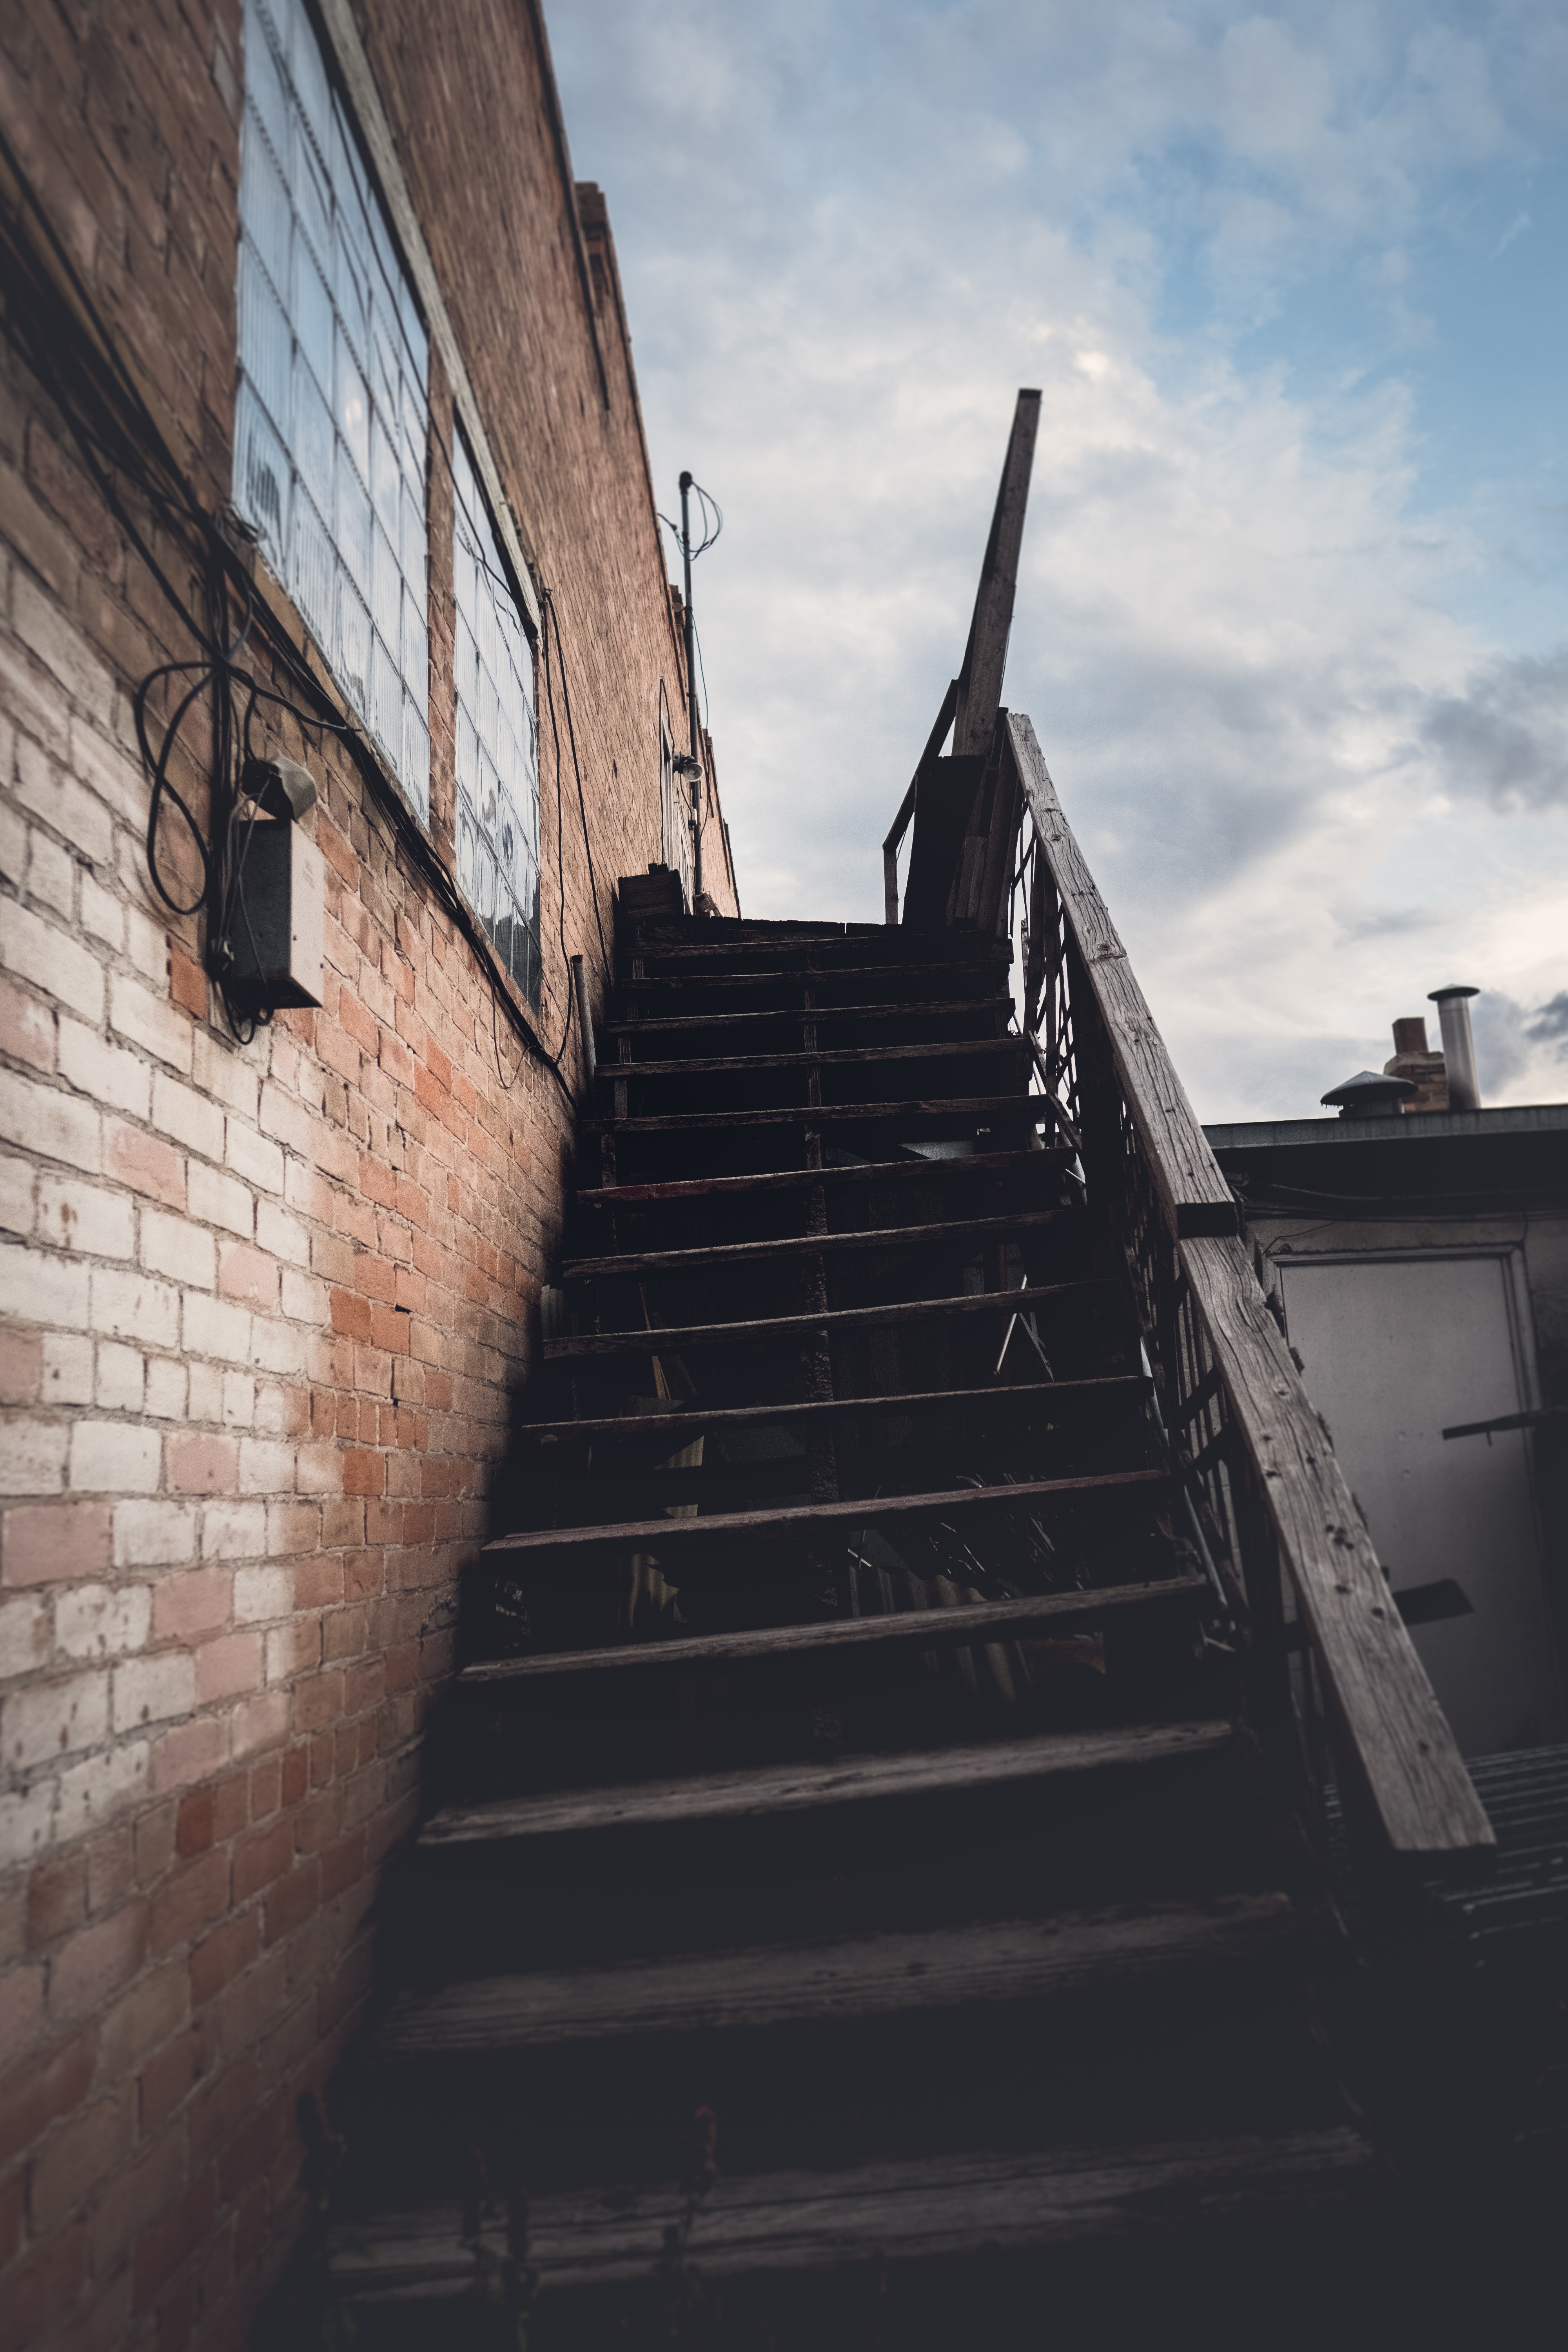
road, street, house, sunlight, alley, infrastructure, shape